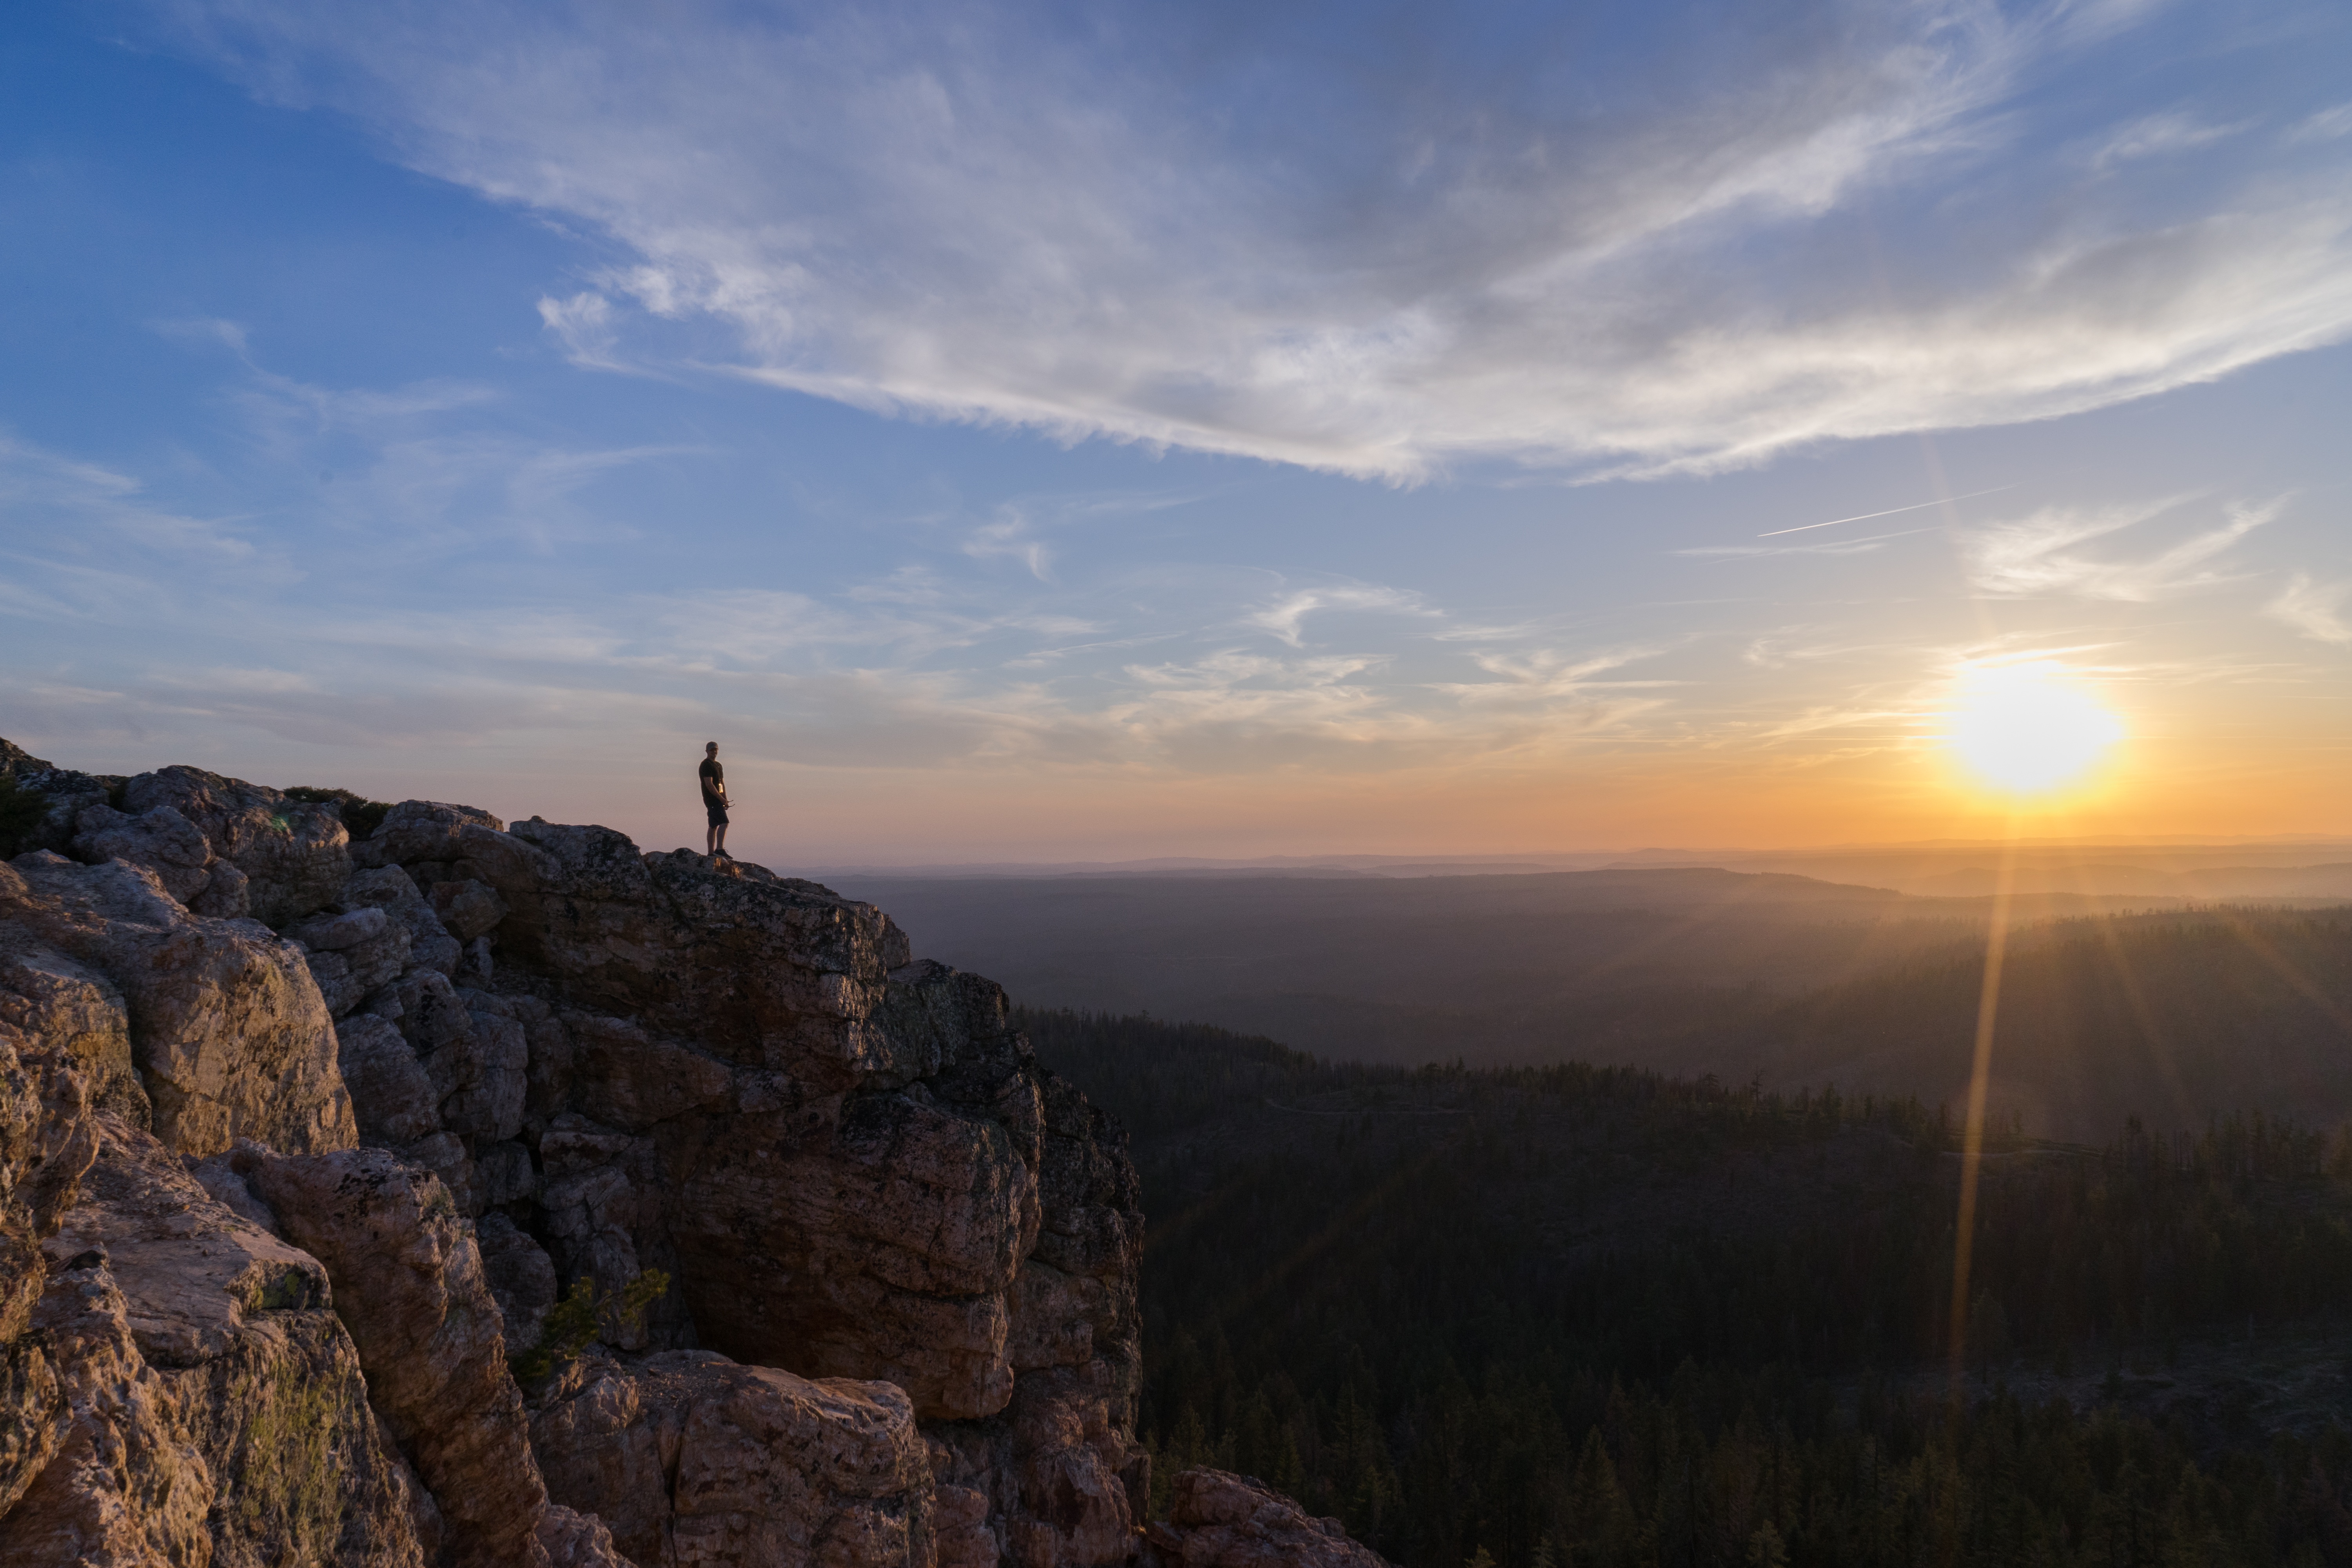
landscape, sea, coast, nature, rock, horizon, mountain, cloud, sky, sunrise, sunset, sunlight, morning, hill, dawn, mountain range, cliff, dusk, evening, summit, plateau, atmospheric phenomenon, mountainous landforms